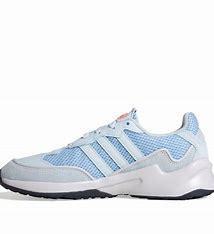
Brand: adidas
Model: neo Adidas NEO 20 20 FX